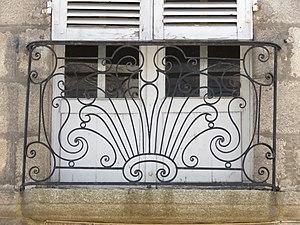
L'Immeuble des 31-33 rue du Jeudi est un édifice situé à Alençon, en France. Il date du XVIIIᵉ siècle et est inscrit au titre des monuments historiques.